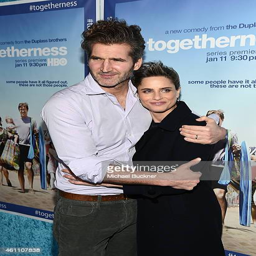
novelist and actor attend the premiere